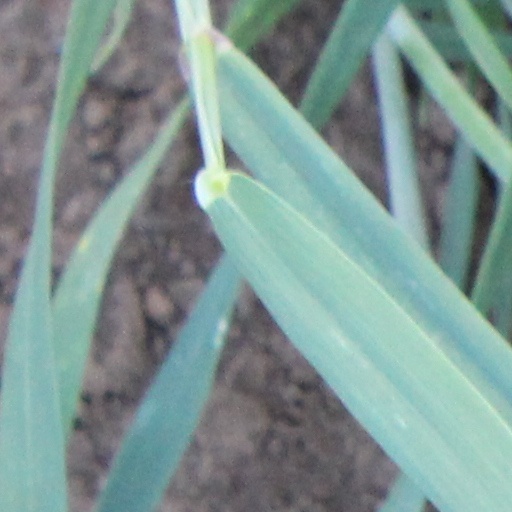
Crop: wheat